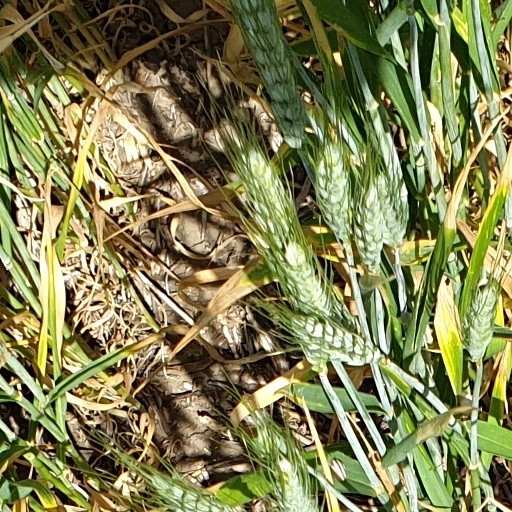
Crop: wheat